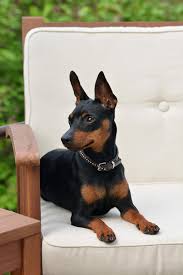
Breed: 561-n000127-miniature_pinscher